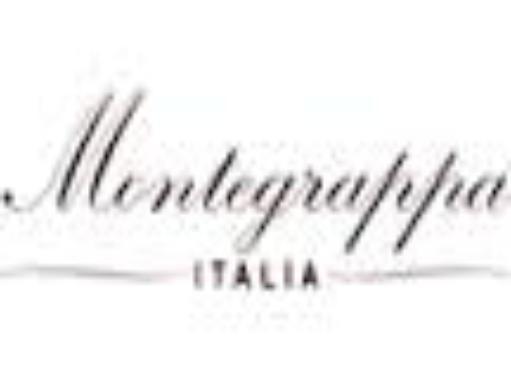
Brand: montegrappa
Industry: Necessities